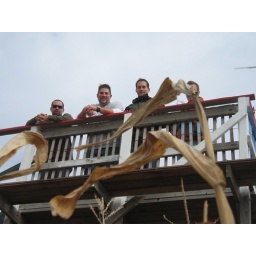
The boys in the tower